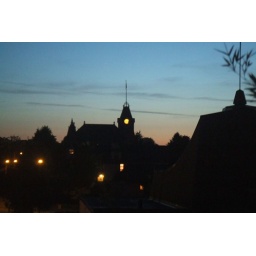
I love the clock in the tower in the distance.